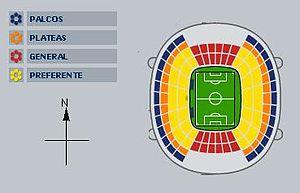
L'Estadio Morelos est une enceinte sportive située à Morelia au Mexique. Il est utilisé principalement pour le football. Depuis 1989, c'est le domicile du Monarcas Morelia de la Primera División.